Ralsko Military Training Area

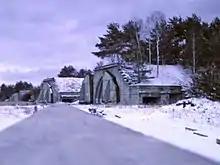
Hradčany airfield in the former Ralsko military training area

The Ralsko Military Training Area was a restricted military/munitions testing area in Liberec Region of the Czech Republic. It was located between the towns of Mimoň, Stráž pod Ralskem, Mnichovo Hradiště and Bělá pod Bezdězem. It also included the Ralsko mountain peak, as well as the Hradčany Air Base. The area is about consisting of forests, meadows and sandstone rock formations.